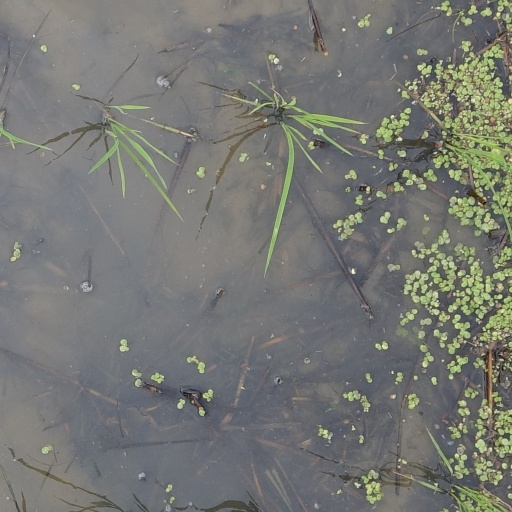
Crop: rice